The Flintstones: The Treasure of Sierra Madrock

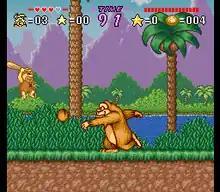
Players encounter a variety of enemies that must be dispatched using a club.

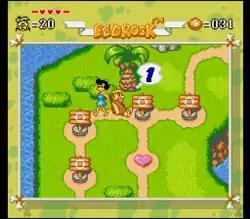
Barney has encountered his wife Betty, who drags him back to a previous location on the map.

The game itself first involves a world map representing a themed set of worlds. Rolling the dice results in either Fred or Barney moving to the appropriate space on the board. Depending on the landed space, the player must clear a level in that particular world, defeat bosses, or enter shops, among other things. On some zones, Wilma and Betty appear and if any one of them manage to meet their respective husband, she will drag him some spaces back to an arbitrary location. Moving the players in the game is similar to playing a Japanese sugoroku board game.